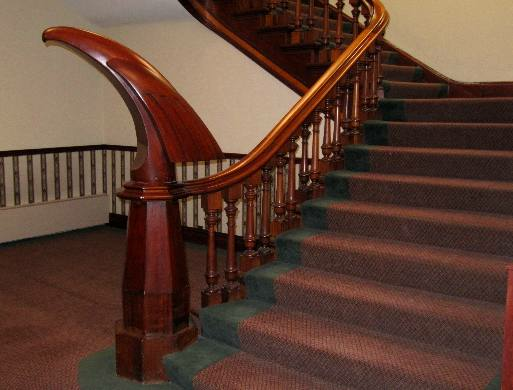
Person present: No